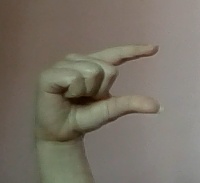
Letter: dal